Ruth Halperin-Kaddari

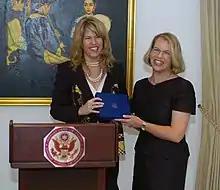
Director Andrea Bottner (left) of the U.S. State Department presenting the Secretary of State's International Women of Courage Award to Professor Ruth Halperin-Kaddari (right)

Halperin-Kaddari is a daughter of Menachem Zvi Kaddari, a noted linguist and expert on ancient Semitic languages who was rector of the Bar-Ilan University.